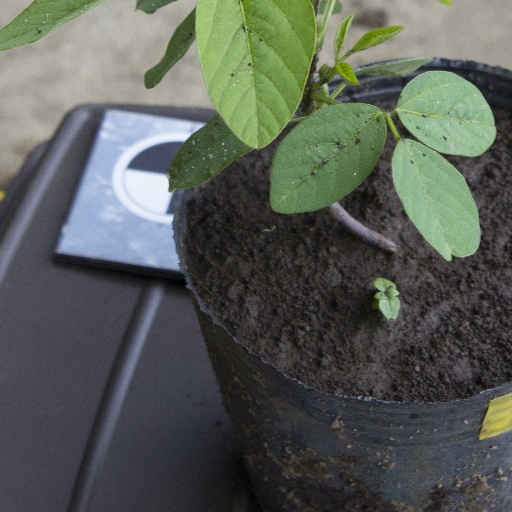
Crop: soybean